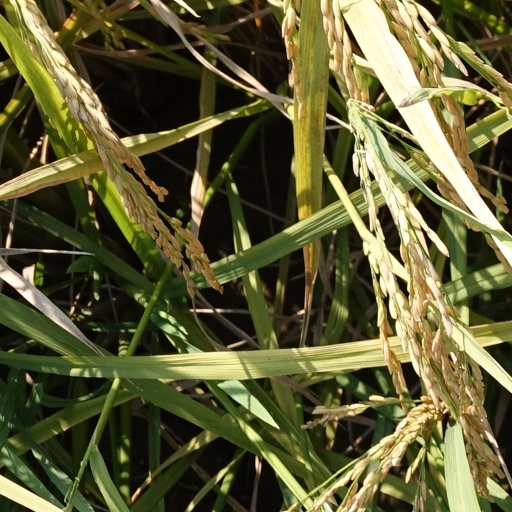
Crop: rice